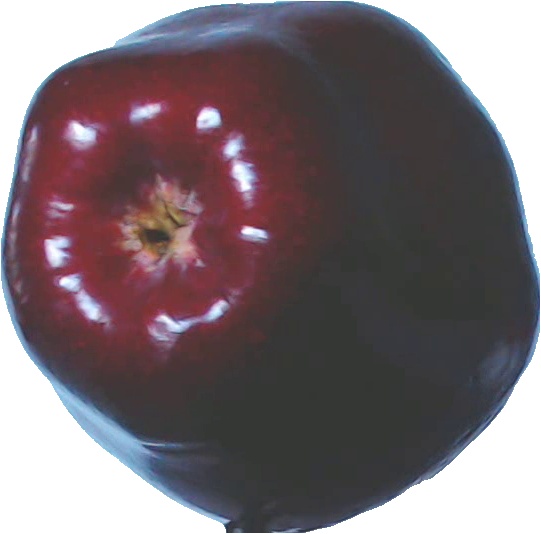
Label: apple_red_delicios_1